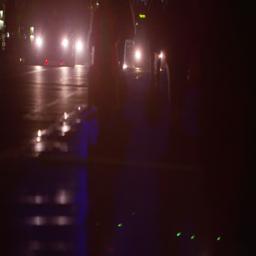
pedestrians and traffic moving through the city at night